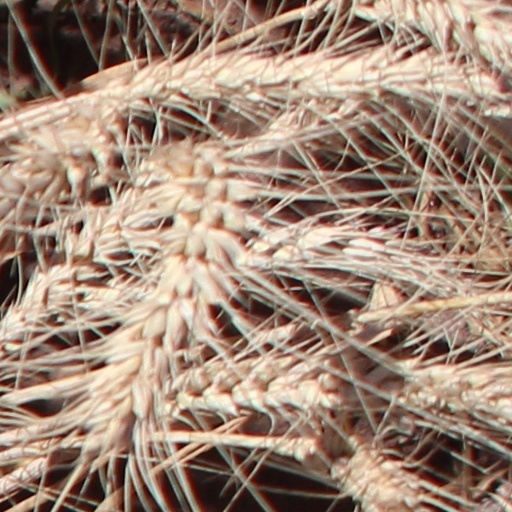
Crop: wheat